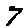
Label: 7